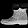
Label: Ankle boot